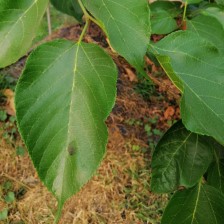
Variety: TaiwanMeacho